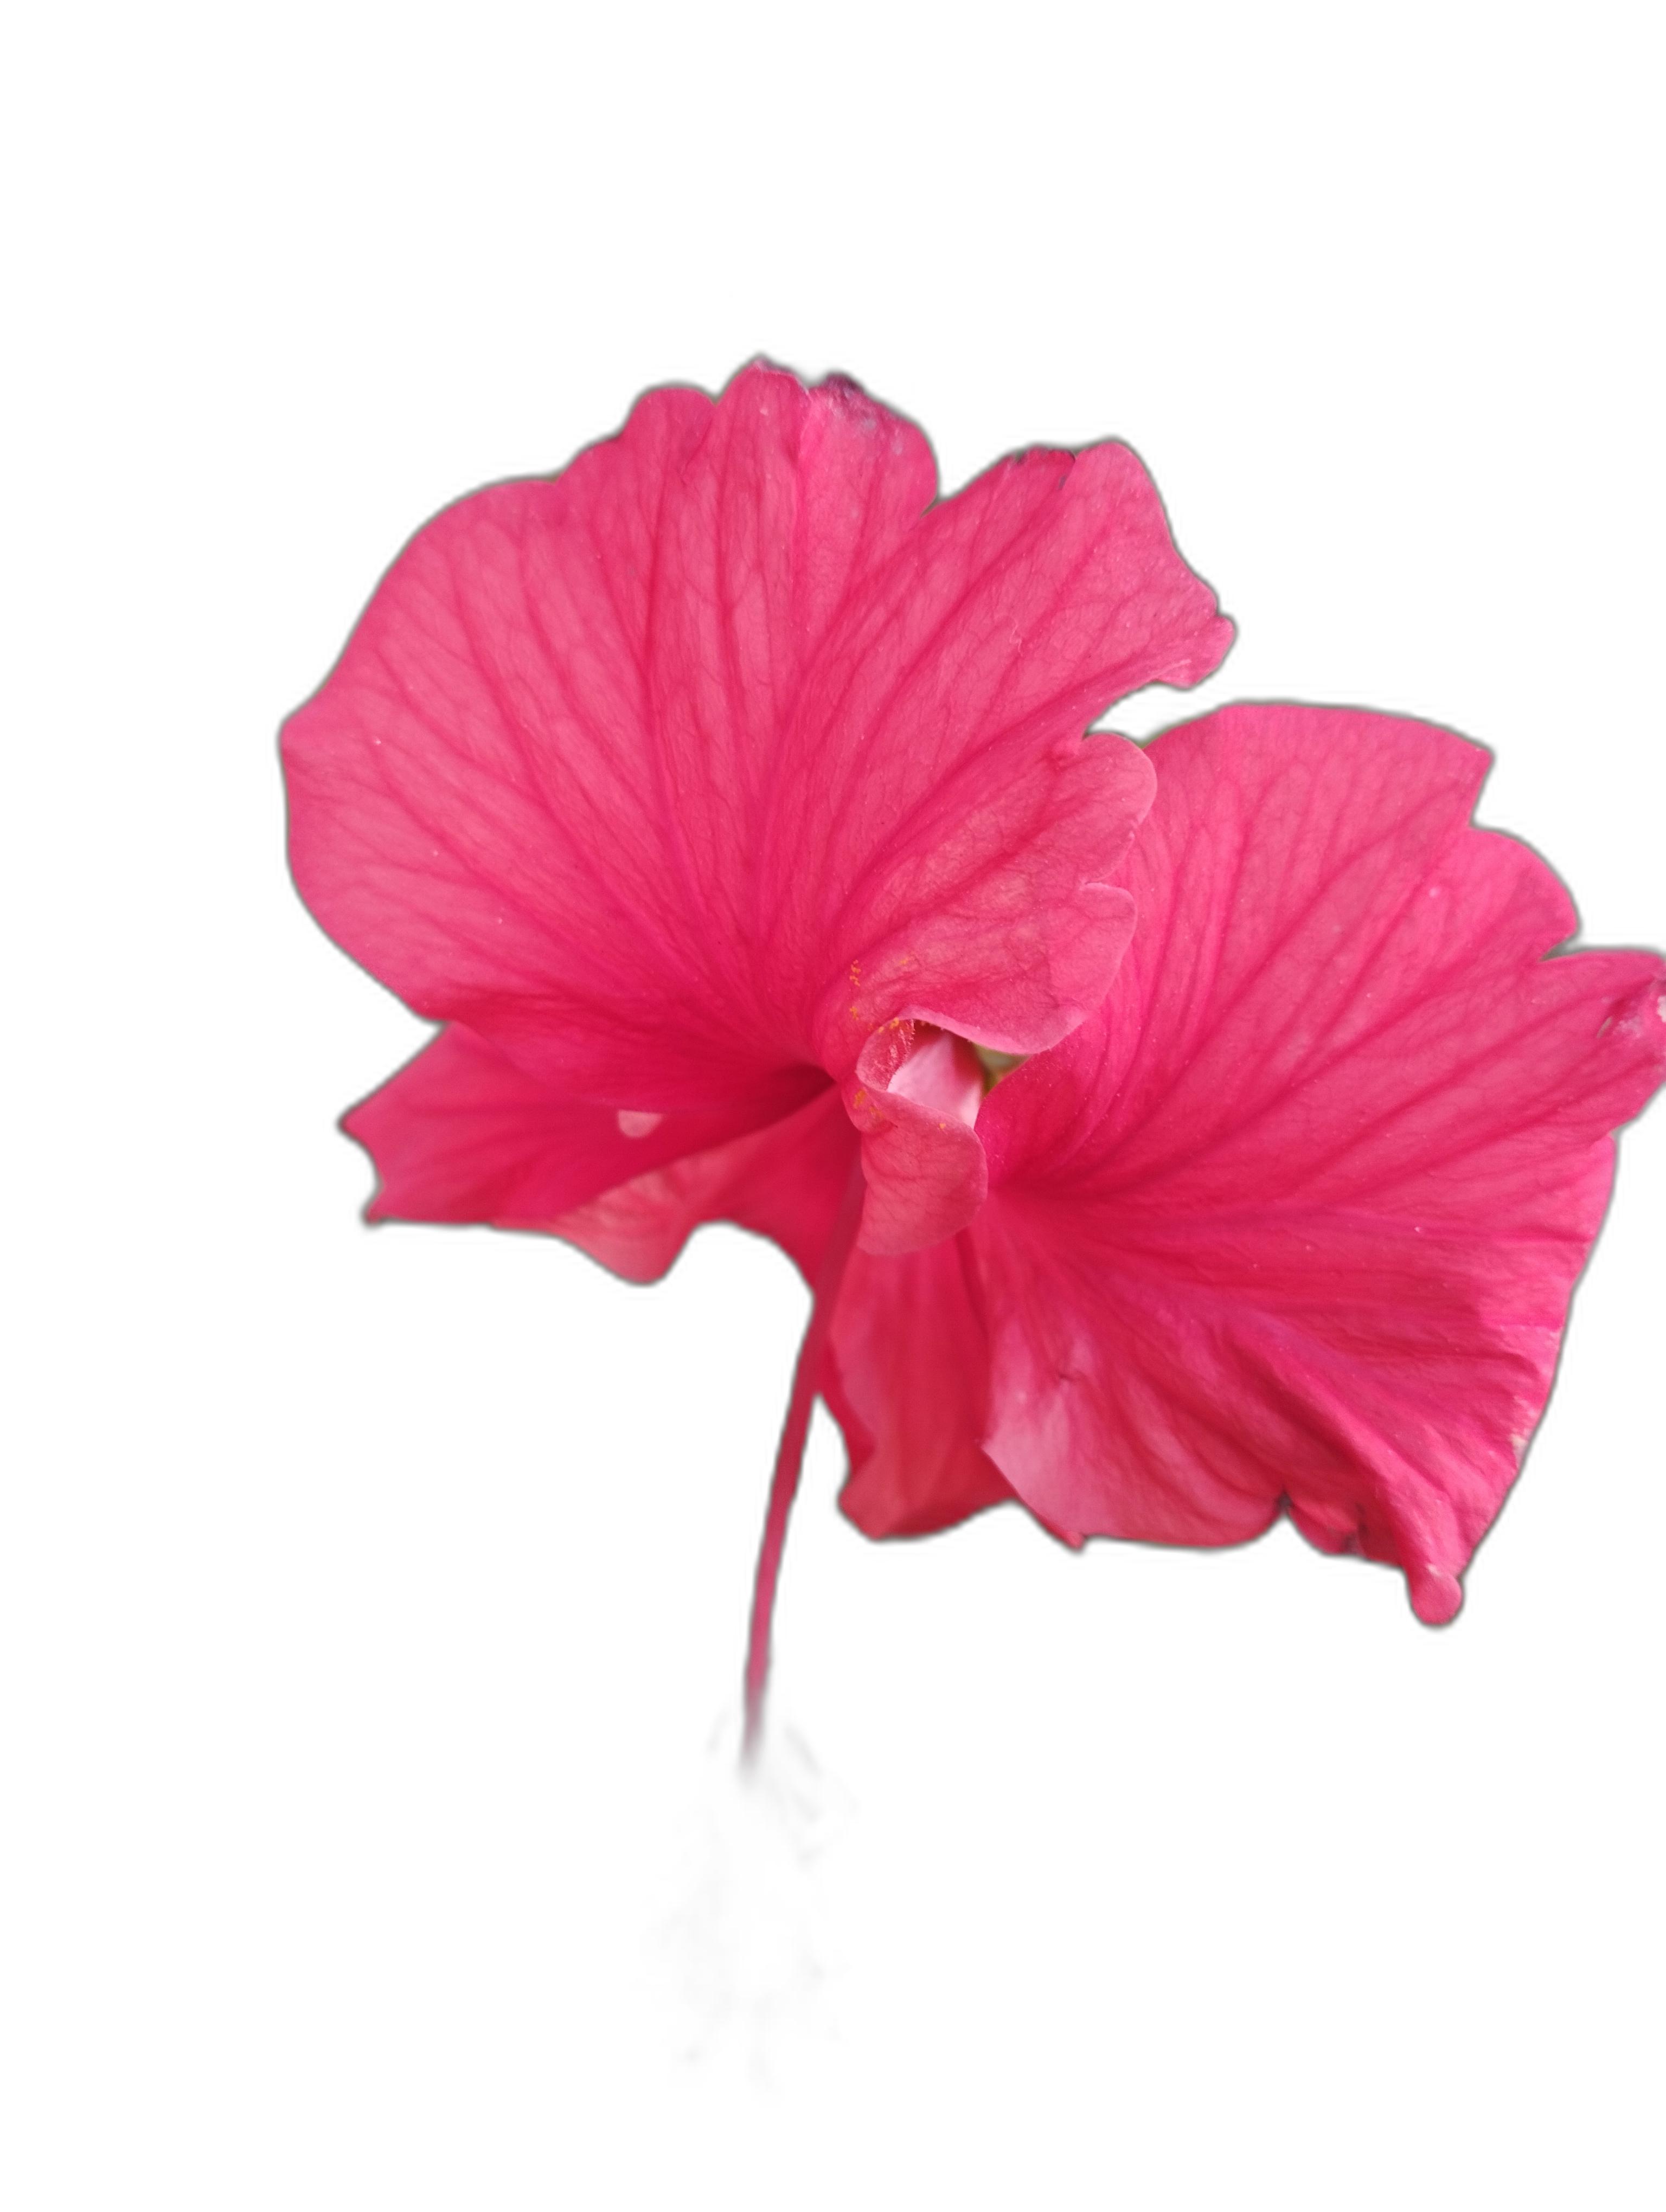
Label: Hibiscus